Inostrancevia

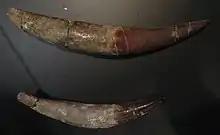
Canine tooth of "I. alexandri" (top) and "Leogorgon klimovensis" (bottom)

The jaws of "Inostrancevia" are powerfully developed, equipped with teeth able to hold and tear the skin of prey. The teeth are also devoid of cusps and can be distinguished into three types: the incisors, the canines and the postcanines. All teeth are more or less laterally compressed and have finely serrated front and rear edges. When the mouth is closed, the upper canines move into position at the sides of the mandible, reaching its lower edge. The canines of "Inostrancevia" measuring between and , they are among the largest identified among non-mammalian therapsids, only the anomodont "Tiarajudens" have similarly sized canines. In his 1927 description, Pravoslavlev describes the teeth of "Inostrancevia" as reminding him of those of the saber-toothed cat "Machairodus". In the upper and lower jaws, these canines are roughly equal in size and are slightly curved. The incisors turn out to be very robust. A unique trait among gorgonopsians, "Inostrancevia" only has four incisors on the premaxilla, unlike other representatives of the group who generally have five. The postcanine teeth are present on the upper jaw, on its slightly upturned alveolar edges. In contrast, they are completely absent from the lower jaw. There are indications that the tooth replacement would have taken place by the young teeth, growing at the root of the old ones and gradually supplanting them. The capsule of the canines is very large, containing up to three capsules of replacement canines at different stages of development.